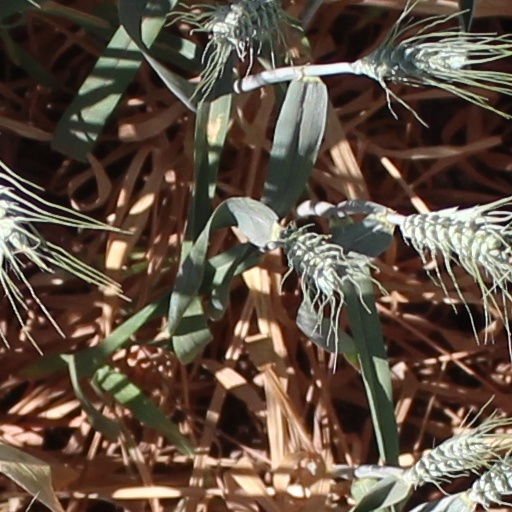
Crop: wheat